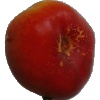
Label: Nectarine Flat 1